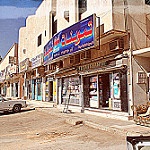
Scene: Outdoor